ScanIP

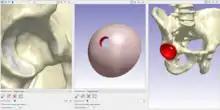
Screenshot of component being placed in hip model in Simpleware ScanIP

Simpleware ScanIP generates high-quality 3D models from image data suitable for a wide range of design and simulation applications related to life sciences. Image data from sources like MRI and CT can be visualised, analysed, segmented and quantified, before being exported as CAD, CAE and 3D printing models. Different tissues, bones and other parts of the body can be identified using a wide range of segmentation and processing tools in the software. Options are also available for integrating CAD and image data, enabling medical device research to be conducted into how CAD-designed implants interact with the human body. High-quality CAE models can similarly be used in biomechanics research to simulate movement and the effect of different forces on anatomies. An example of this is the US Naval Research Laboratory/Simpleware head model, generated from high-resolution MRI scans and segmented to create data that can be easily meshed to suit specific finite element (FE) applications, such as head impact and concussion.